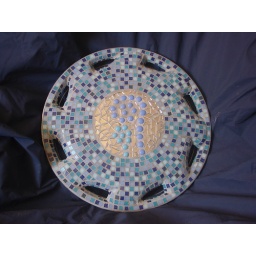
vitreous glass minis in shades of blue, glass nuggets &amp;amp; mirror pieces &amp;amp; recycled hubcap